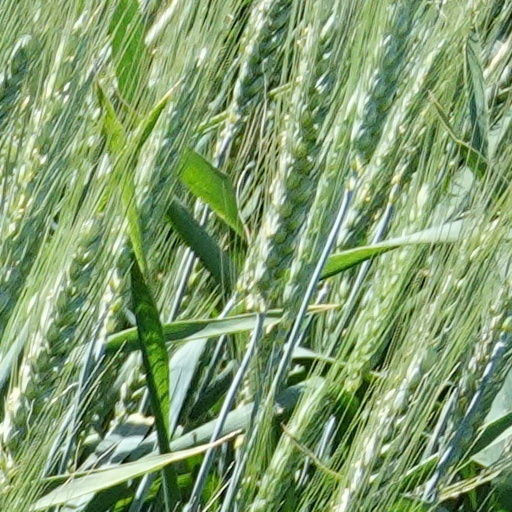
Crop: wheat